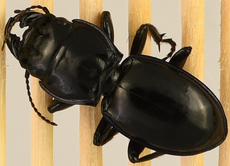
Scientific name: Pasimachus elongatus
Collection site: Central Plains Experimental Range NEON (CPER), plot CPER_009